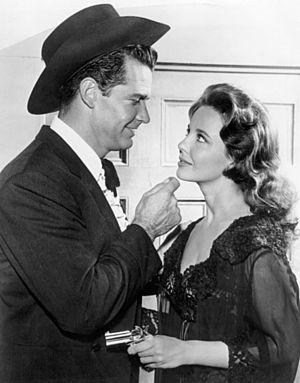
Maverick est une série télévisée américaine en 124 épisodes de 50 minutes en noir et blanc, créée par Roy Huggins et diffusée entre le 22 septembre 1957 et le 22 avril 1962 sur le réseau ABC.